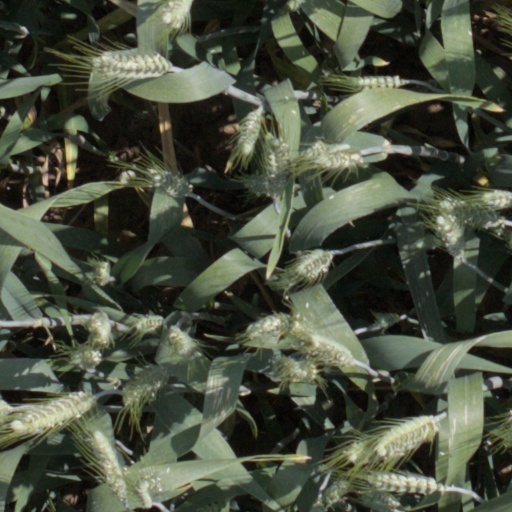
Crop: wheat